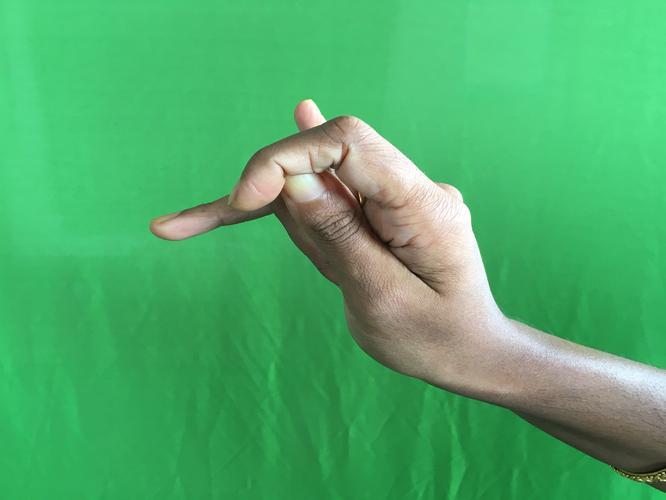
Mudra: Katakamukha_3
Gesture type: single_hand